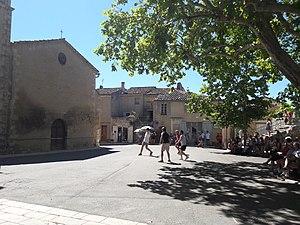
Match de paume artignoscaise pendant les épreuves de la Coupe du monde artignoscaise organisé par l'AIPA (Association internationale de paume artignoscaise)
La paume artignoscaise est un sport traditionnel issu du jeu de paume et de la pelote basque, pratiqué à Artignosc-sur-Verdon dans le Var, en région Provence-Alpes-Côte d’Azur. Il se pratique la plupart du temps en occitan.